John Colgan

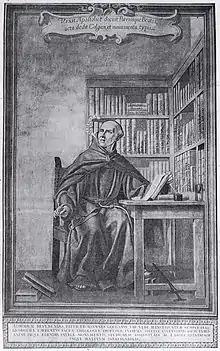
John Colgan in a fresco created by Emmanuel di Como in St. Isidore's College, Rome, c. 1670

John Colgan, OFM (Irish "Seán Mac Colgan"; c. 1592 – 15 January 1658), was an Irish Franciscan friar noted as a hagiographer and historian.